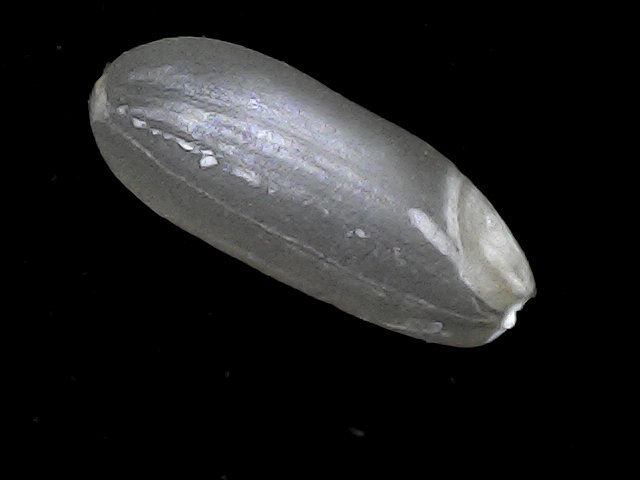
Rice variety: BR22